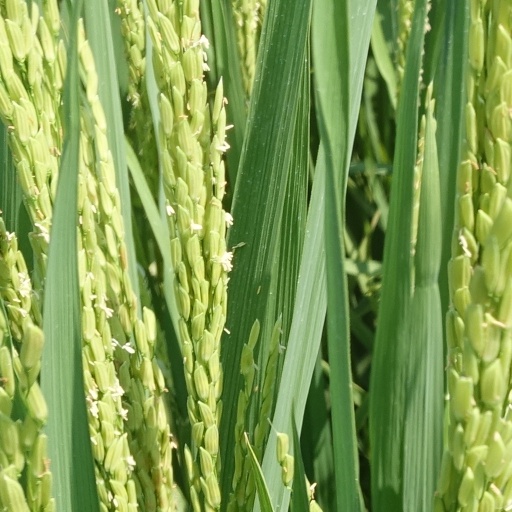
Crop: rice